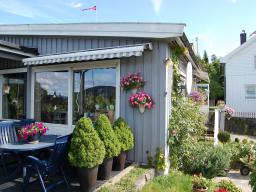
Label: Background_without_leaves